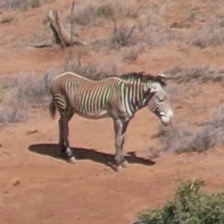
Pose orientation: right